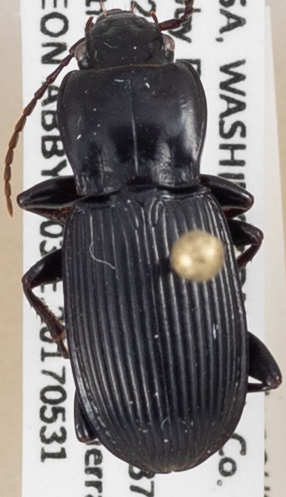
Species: Pterostichus herculaneus
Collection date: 2017-05-31
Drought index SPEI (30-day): -0.334
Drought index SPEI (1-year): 1.16
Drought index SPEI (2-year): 0.728